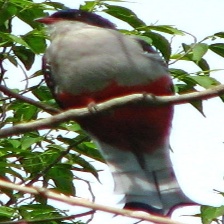
Species: CUBAN TROGON
Scientific name: PRIOTELUS TEMNURUS